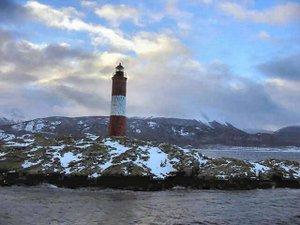
Ushuaïa, Province de Terre de Feu (Argentine).